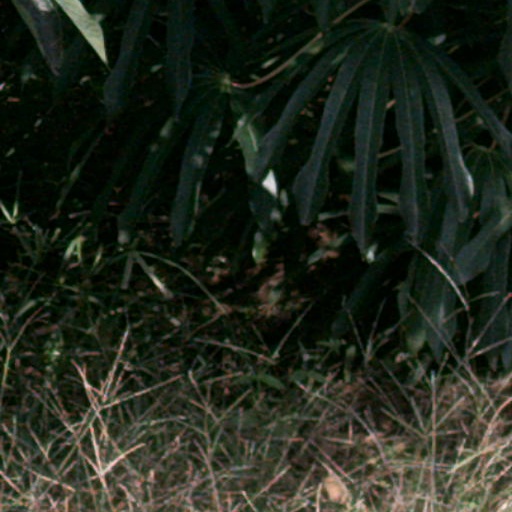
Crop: cassava